Foreign policy of the Franklin D. Roosevelt administration

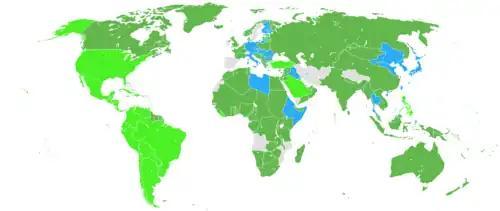
The two alliances of World War II, with the Axis Powers in blue and the Allied Powers in green

After Pearl Harbor, antiwar sentiment in the United States evaporated overnight. For the first time since the early 19th century, foreign policy became the American public's top priority. Roosevelt called for war in his "Infamy Speech" to Congress, in which he said: "Yesterday, December 7, 1941—a date which will live in infamy—the United States of America was suddenly and deliberately attacked by naval and air forces of the Empire of Japan." On December 8, Congress voted almost unanimously to declare war against Japan. On December 11, Germany and Italy declared war on the United States, which responded in kind.